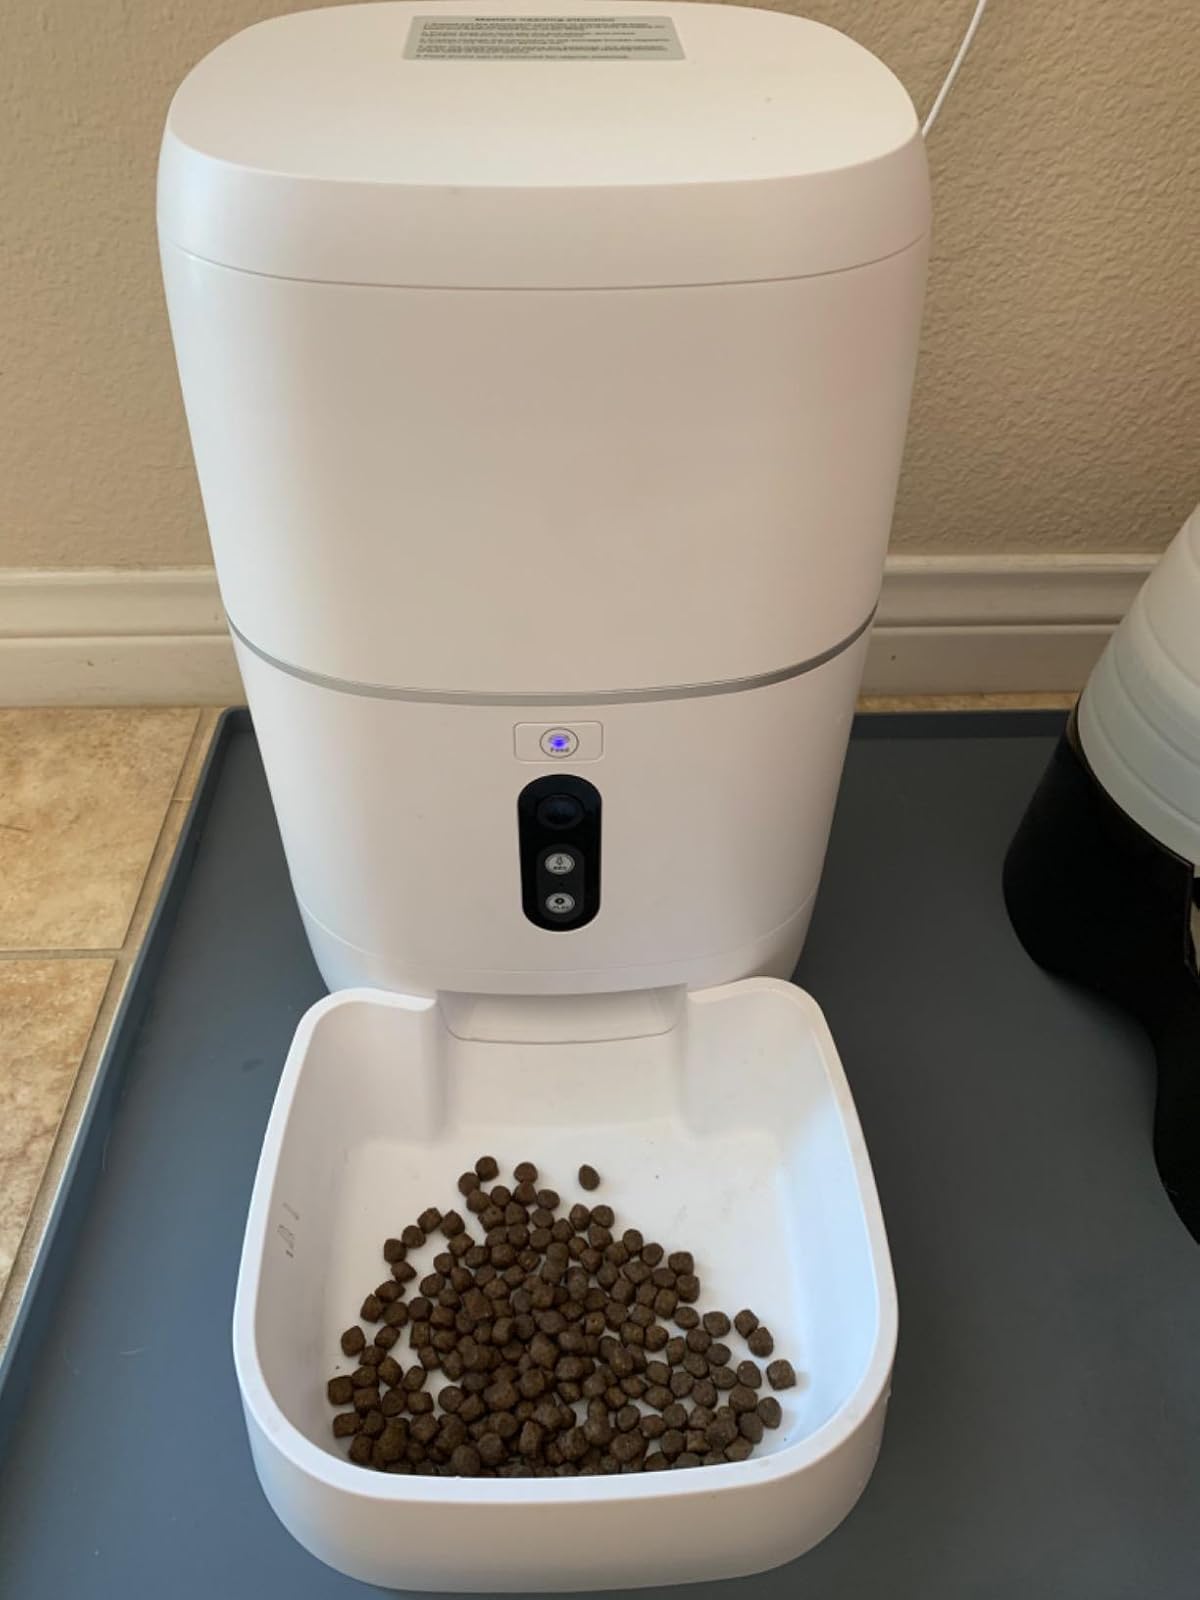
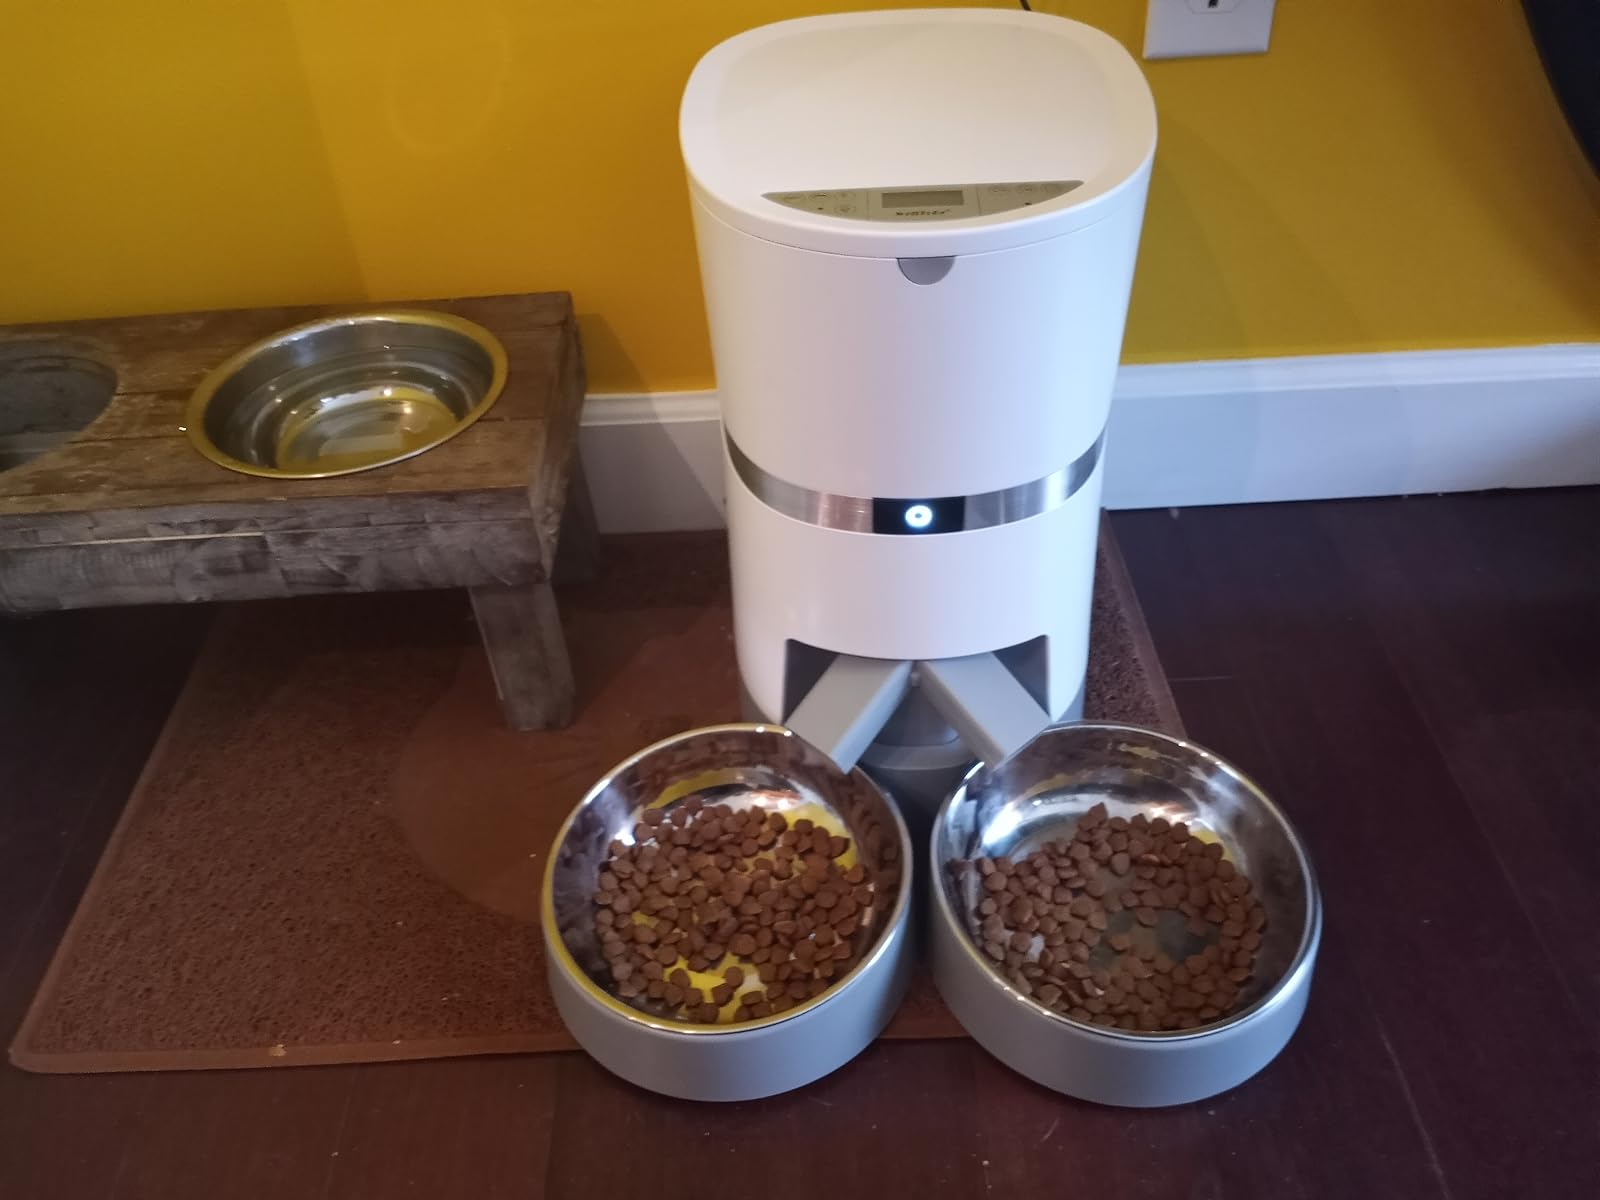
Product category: items_feeder
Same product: no